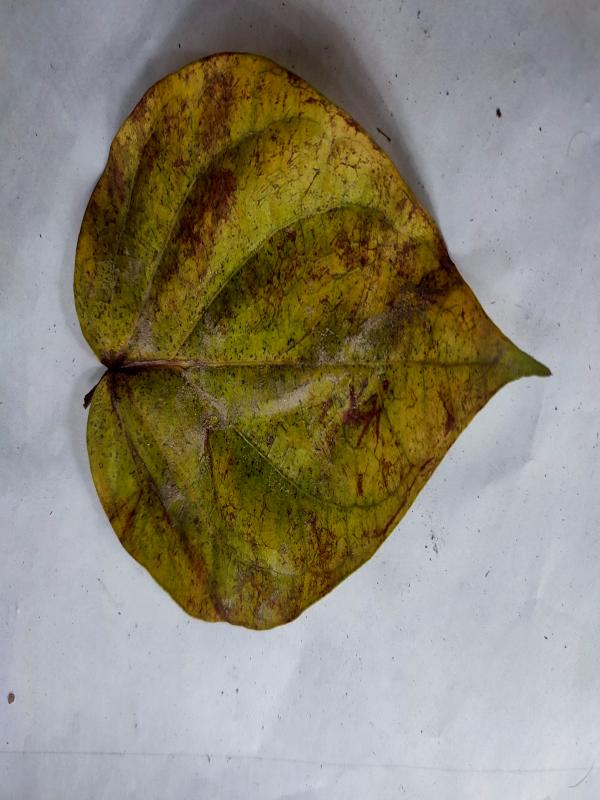
Label: Dried_Leaf